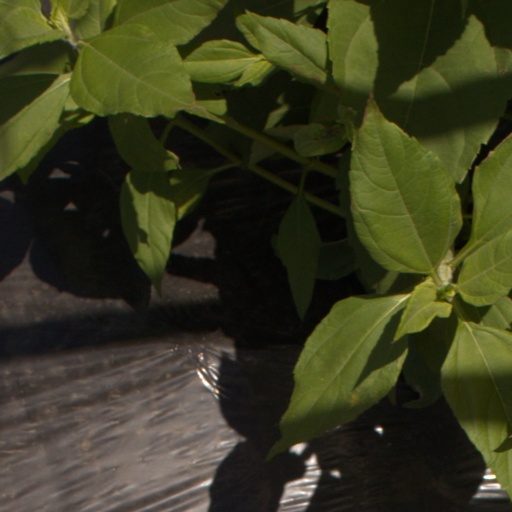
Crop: Jerusalem artichoke